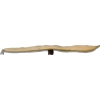
Label: bean_pod